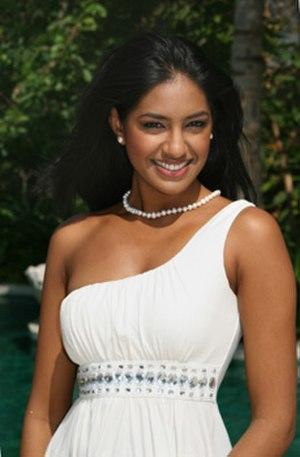
Valene Maharaj, née le 25 avril 1986 à Gasparillo, a été élue Miss Trinité-et-Tobago Monde 2007.